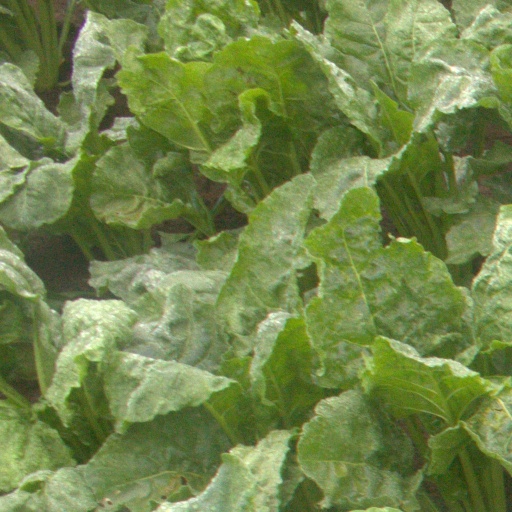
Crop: sugar beet